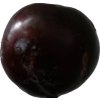
Label: plum